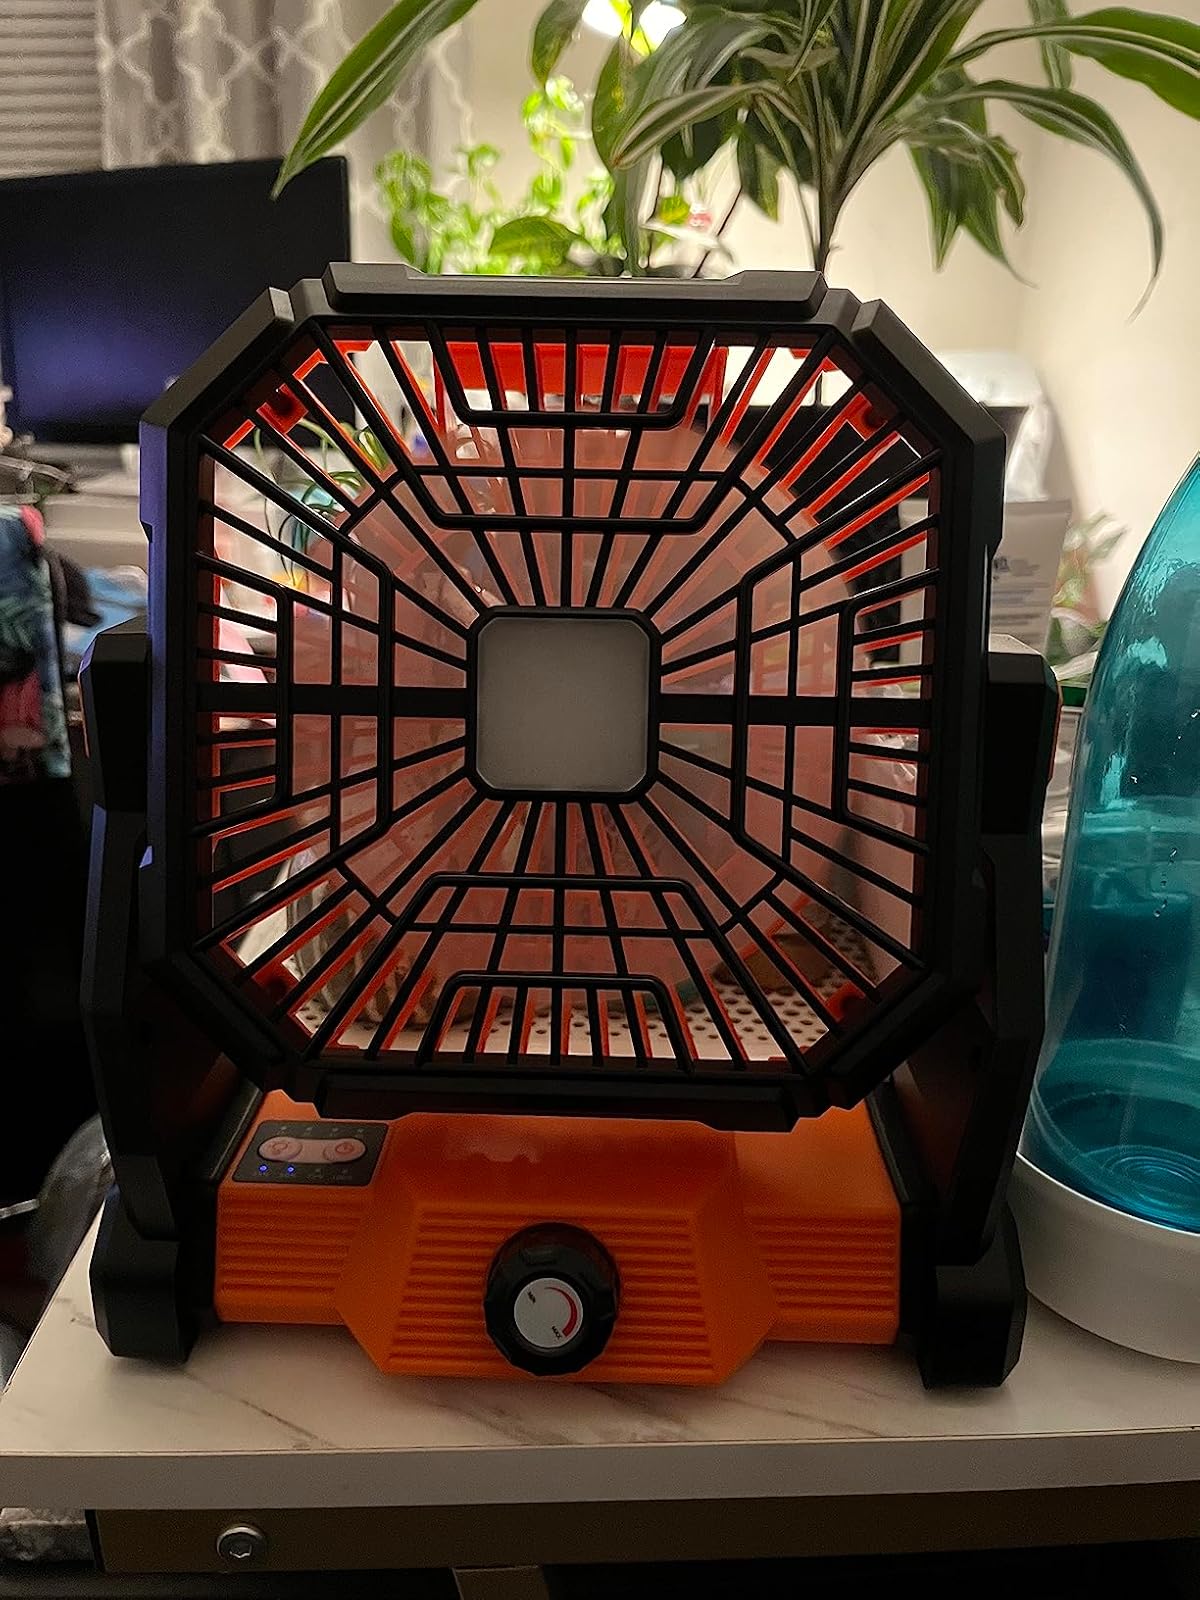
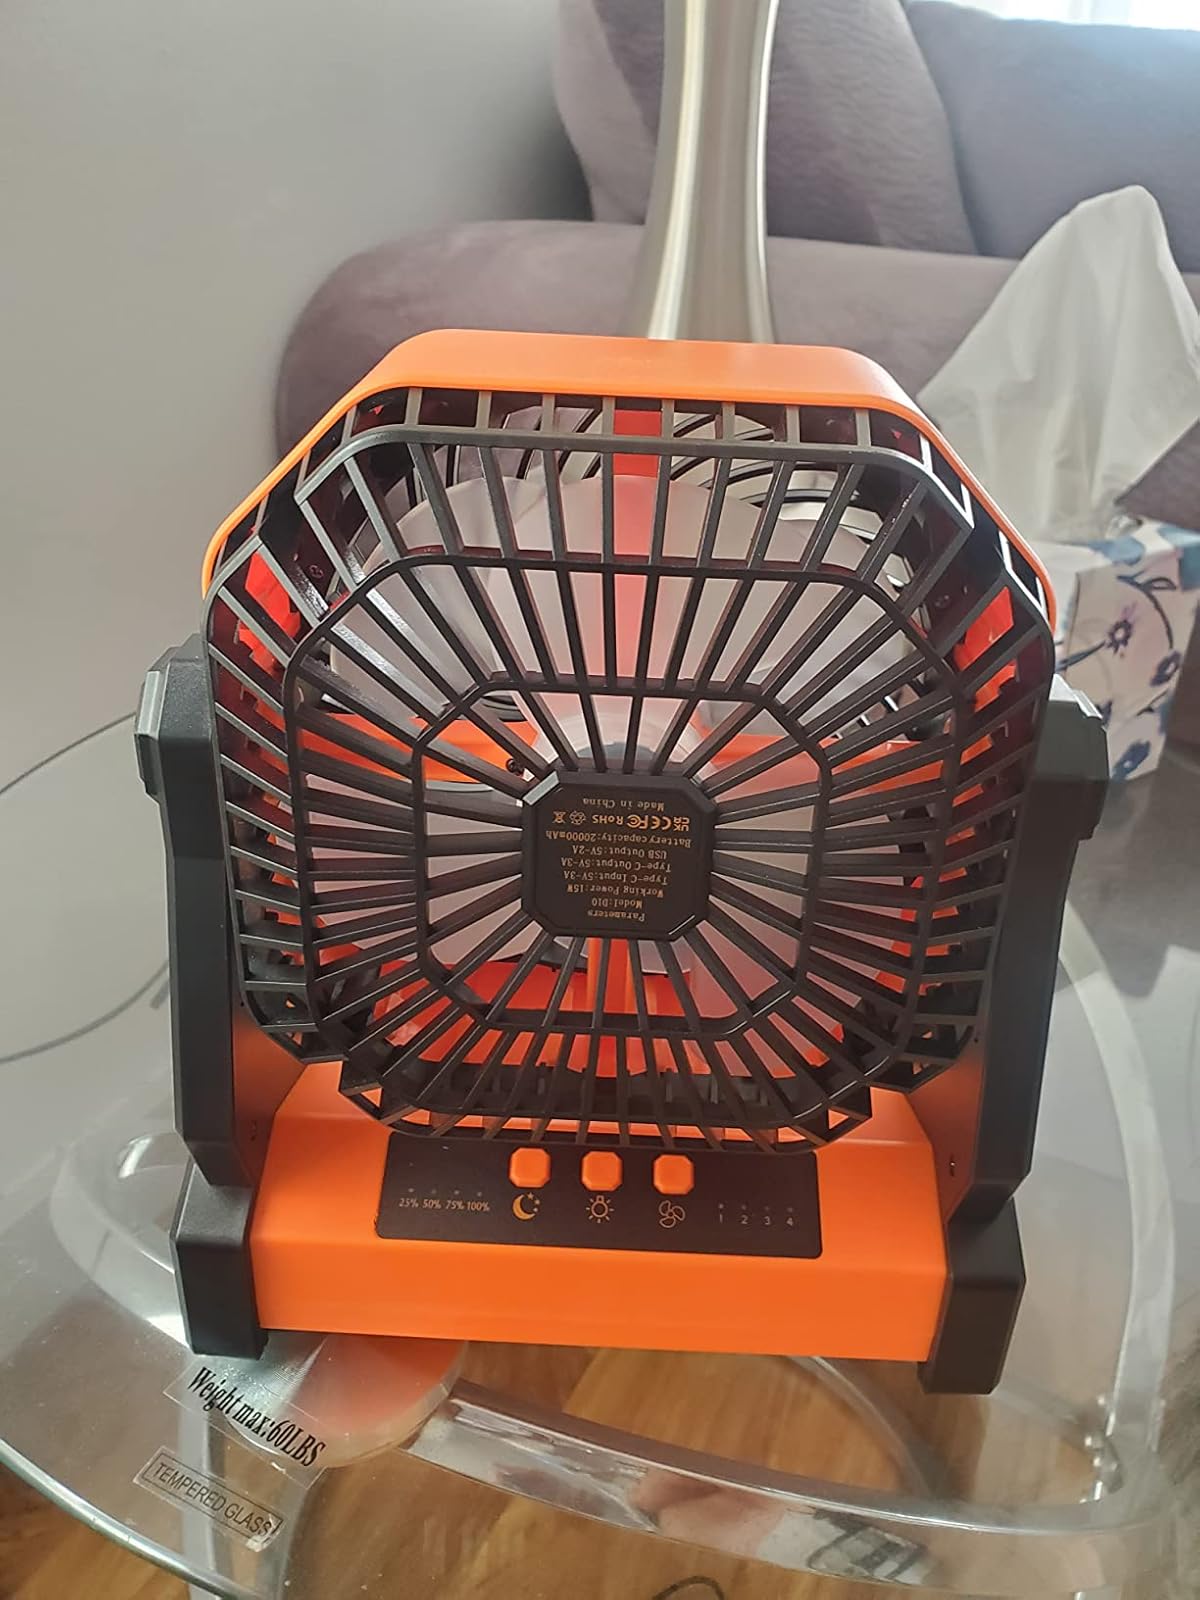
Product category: lantern
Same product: no